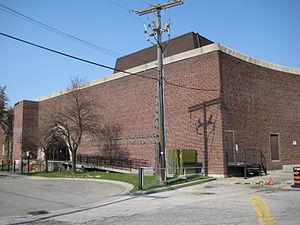
Cet article présente la liste de synagogues du Canada.